Red Star Over China

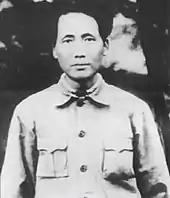
Mao Zedong in 1931

Red Star Over China is a 1937 book by Edgar Snow based on his visit on the eve of the Second Sino-Japanese War to areas controlled by the Chinese Communist Party (CCP), when it was largely obscure to Westerners. The book made an impact on public opinion in China when it was quickly translated into Chinese, and along with Pearl S. Buck's "The Good Earth" (1931), it was the most influential book on Western understanding of China in the 1930s.